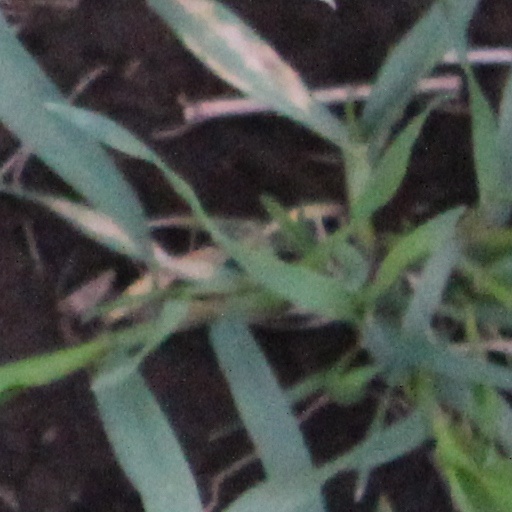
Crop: wheat